Rory McLeod (snooker player)

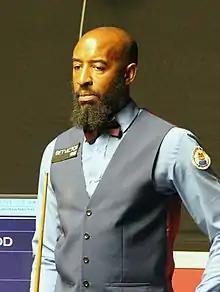
McLeod at the 2022 European Masters

Rory McLeod (born 26 March 1971) is an English-Jamaican former professional snooker player. He has reached the last 16 in ten ranking tournaments, and his most notable achievement came in 2015, when he won the minor ranking Ruhr Open, beating Tian Pengfei in the final. His highest ranking is 32, which he last reached in 2012.